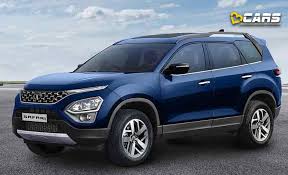
Label: noambulance